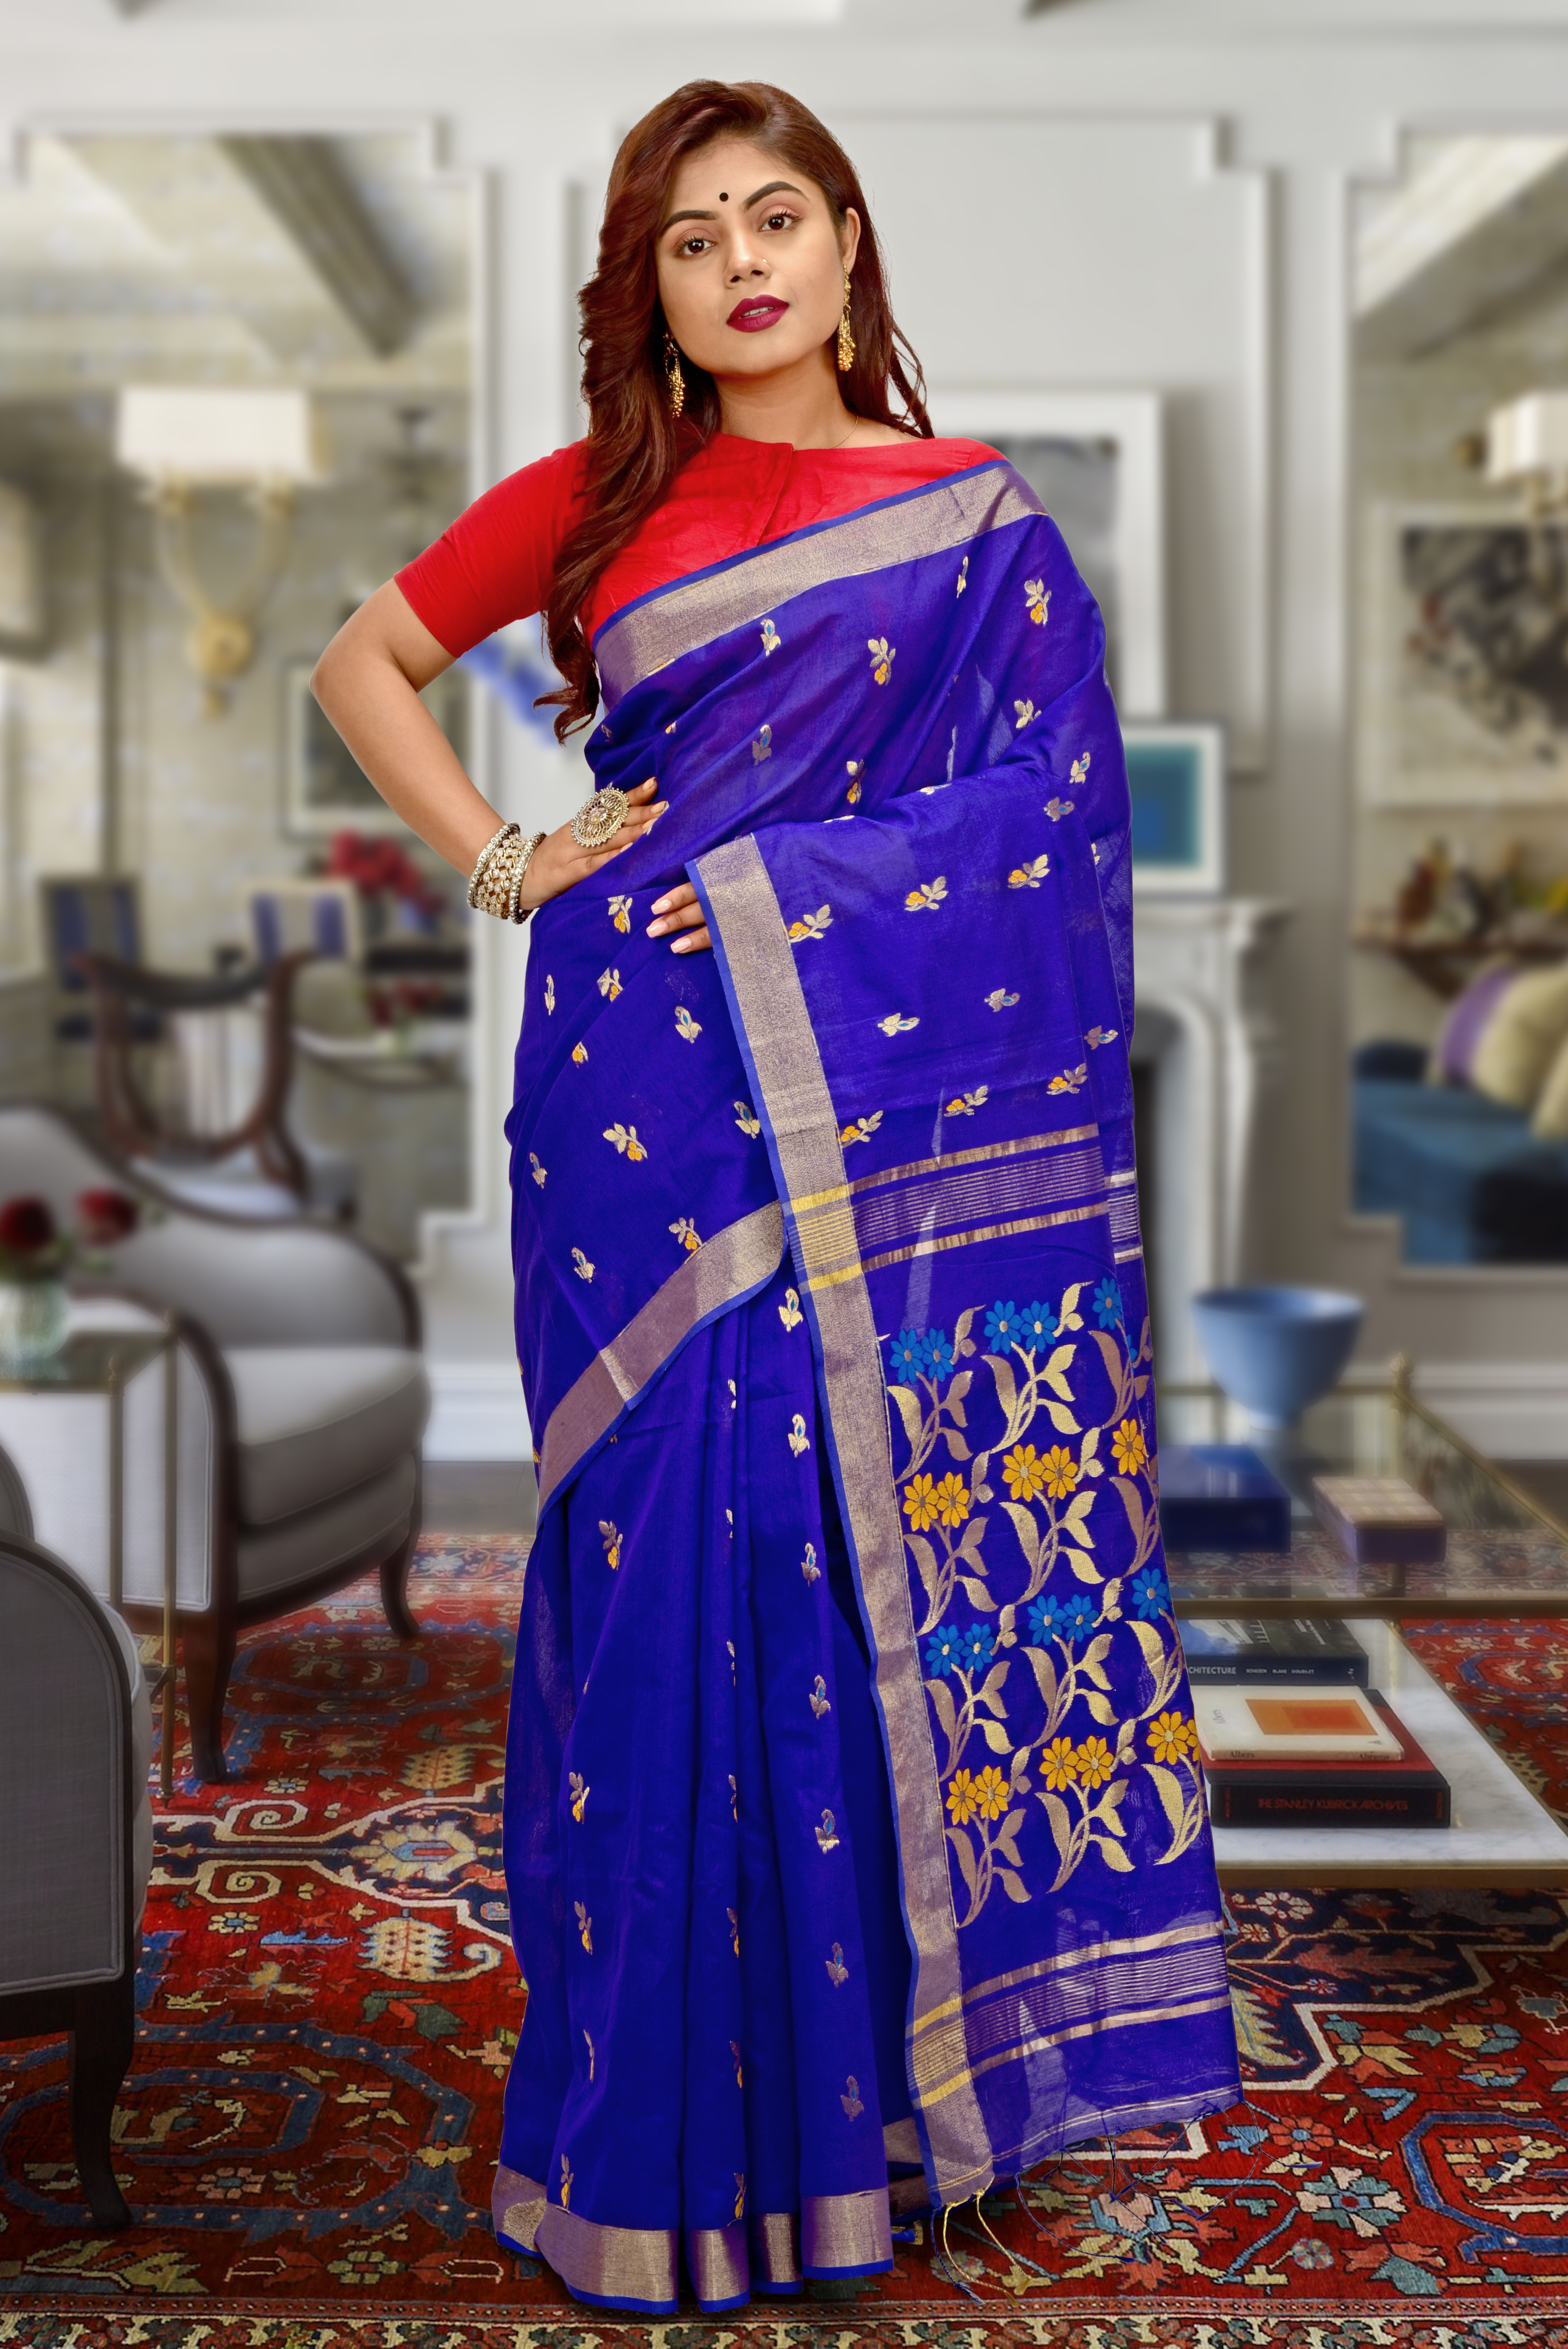
indian saree, indian model, model in saree, blue, sleeve, shoulder, textile, formal wear, style, fashion, pattern, cobalt blue, electric blue, One piece garment, carpet, maroon, fashion model, gown, day dress, fashion design, design, waist, makeover, model, silk, photo shoot, haute couture, motif